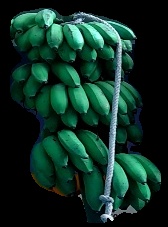
Variety: rasbale
Grade: grade2